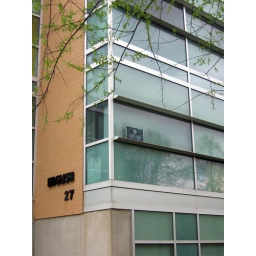
An Obama sign in a window of the English building on the campus of Kennesaw State University.